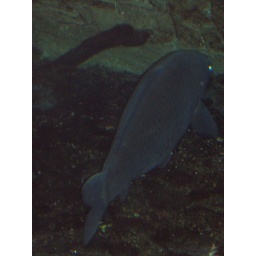
Huge fish that was floating around the bottom of the bird pond.